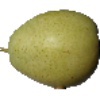
Label: Pear 1